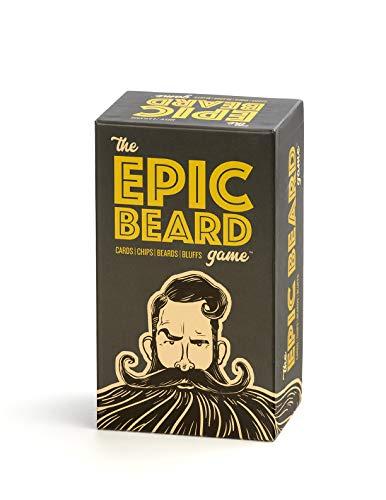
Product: The Epic Beard Game
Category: Toys & Games | Games & Accessories | Card Games
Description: Classic Game play with a hilarious dose of beards and bluffing.
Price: $15.94
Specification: ProductDimensions:7.5x4.2x2.8inches|ItemWeight:1.17pounds|ShippingWeight:1.17pounds(Viewshippingratesandpolicies)|ASIN:B07GKC9DSL|Itemmodelnumber:B07GKC9DSL|Manufacturerrecommendedage:8yearsandup